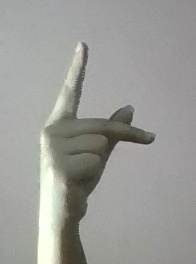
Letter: dha